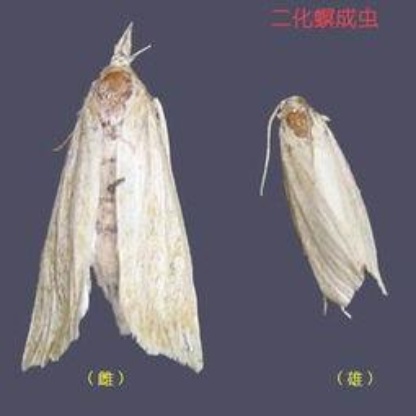
Nhãn: Sâu đục thân (Sọc nâu )( Chilo suppressalis )